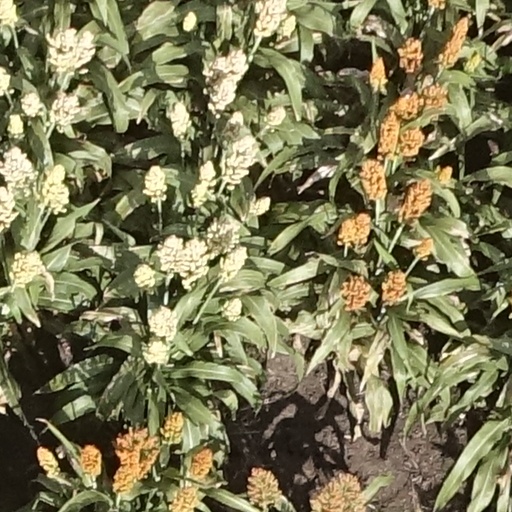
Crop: sorghum